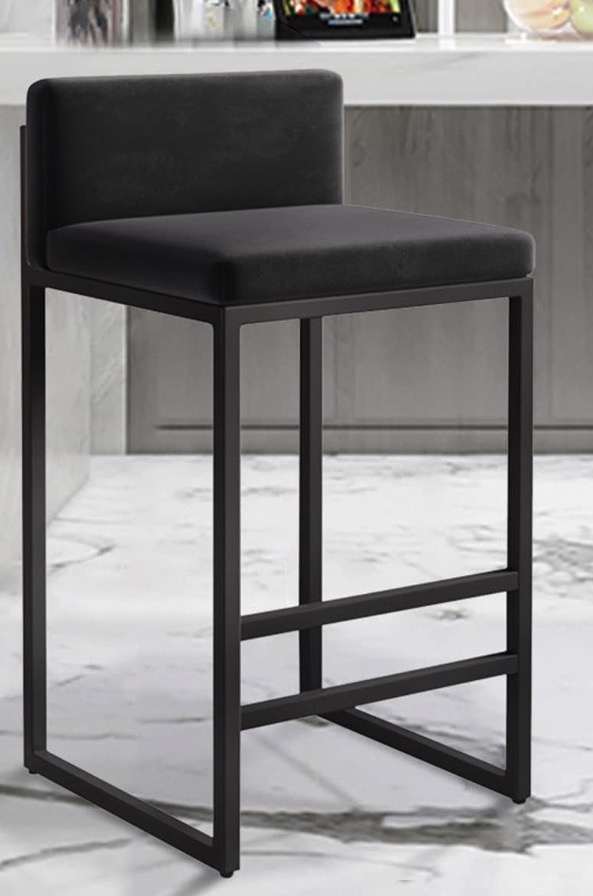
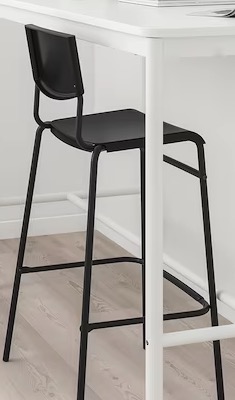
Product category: stool
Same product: no